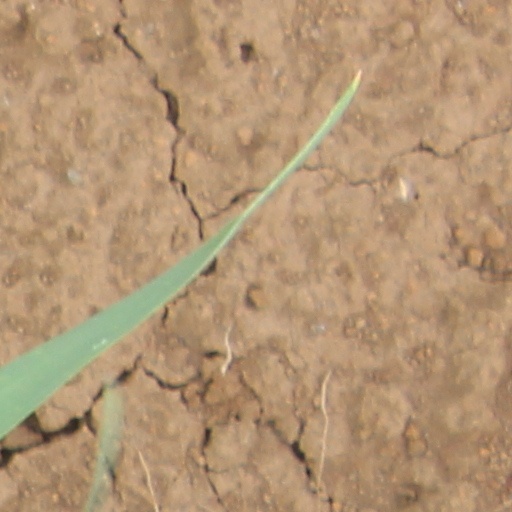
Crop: wheat